ASH: Archaic Sealed Heat

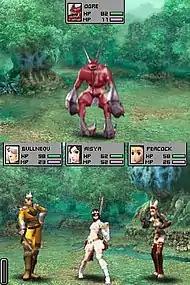
A battle sequence in "ASH: Archaic Sealed Heat"; main character Aisya and her party (bottom screen) fight a monster (top screen) in the battle mode.

"ASH: Archaic Sealed Heat" is a tactical role-playing game where players take on the role of protagonist Aisya and her army in battles against enemy forces, progressing through a series of battles across a chapter-based narrative. The game is controlled using the Nintendo DS stylus, with the display split between its two screens; the top screen is used for displaying cutscenes and the battle party, while the bottom screen is used for party control and shows the enemy party in battle. Battles are split into three sections; story with battle objectives, field gameplay, and battles. The game features New Game Plus, with players carrying over money earned into the next playthrough.